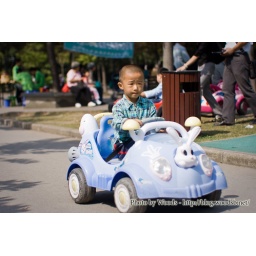
Kid in a blue electric car